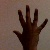
The image shows a hand gesture representing the number 5 in Indian Sign Language.